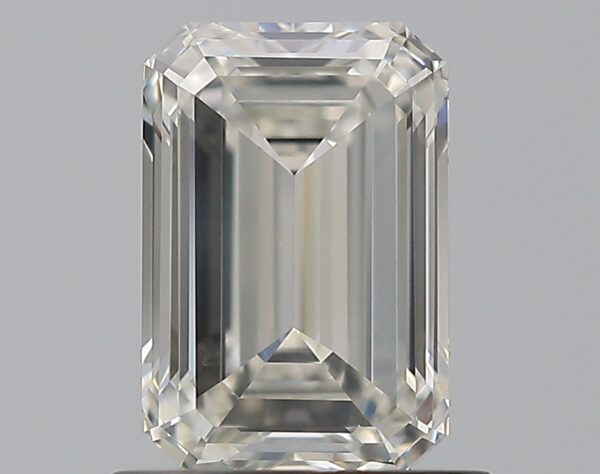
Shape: emerald
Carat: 1
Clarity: SI1
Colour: H
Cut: EX
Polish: EX
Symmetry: VG
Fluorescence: F
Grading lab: GIA
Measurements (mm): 6.98 x 4.72 x 2.98